Adventure Time season 2

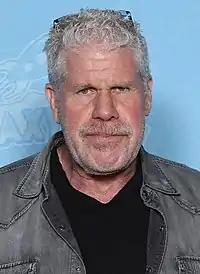
Season two introduced The Lich—the series' primary antagonist—who is voiced by Ron Perlman

The voice actors for the season include Jeremy Shada (Finn the Human), John DiMaggio (Jake the Dog), Tom Kenny (The Ice King), Hynden Walch (Princess Bubblegum), and Olivia Olson (Marceline the Vampire Queen). Ward himself provides the voice for several minor characters, as well as Lumpy Space Princess. Former storyboard artist Niki Yang voices the sentient video game console BMO, as well as Jake's girlfriend Lady Rainicorn in Korean. Polly Lou Livingston, a friend of Pendleton Ward's mother, Bettie Ward, plays the voice of the small elephant Tree Trunks. Season two would also introduce The Lich, the principal series antagonist in the episode "Mortal Folly." The Lich is portrayed by Ron Perlman. The "Adventure Time" cast records their lines together as opposed to doing it individually. This is to capture more natural-sounding dialogue among the characters. Hynden Walch has described these group sessions as akin to "doing a play reading—a really, really out there play."